Norolles

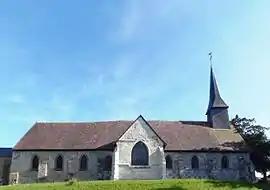
The church in Norolles

Norolles is a commune in the Calvados in the Normandy region in northwestern France.